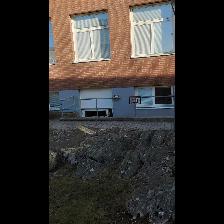
Label: NonHuman